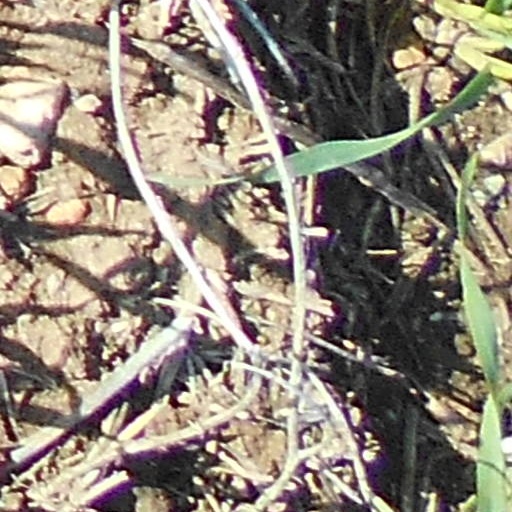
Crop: wheat